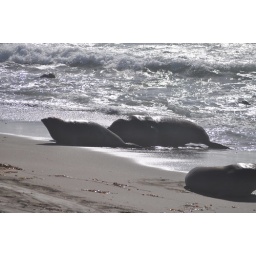
Cow elephant seal leaving the ocean followed by an amorous bull, at Piedras Blancas. Big Sur, California. January 2010